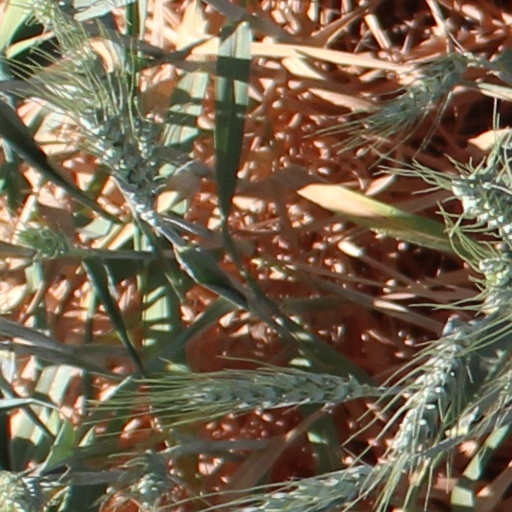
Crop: wheat